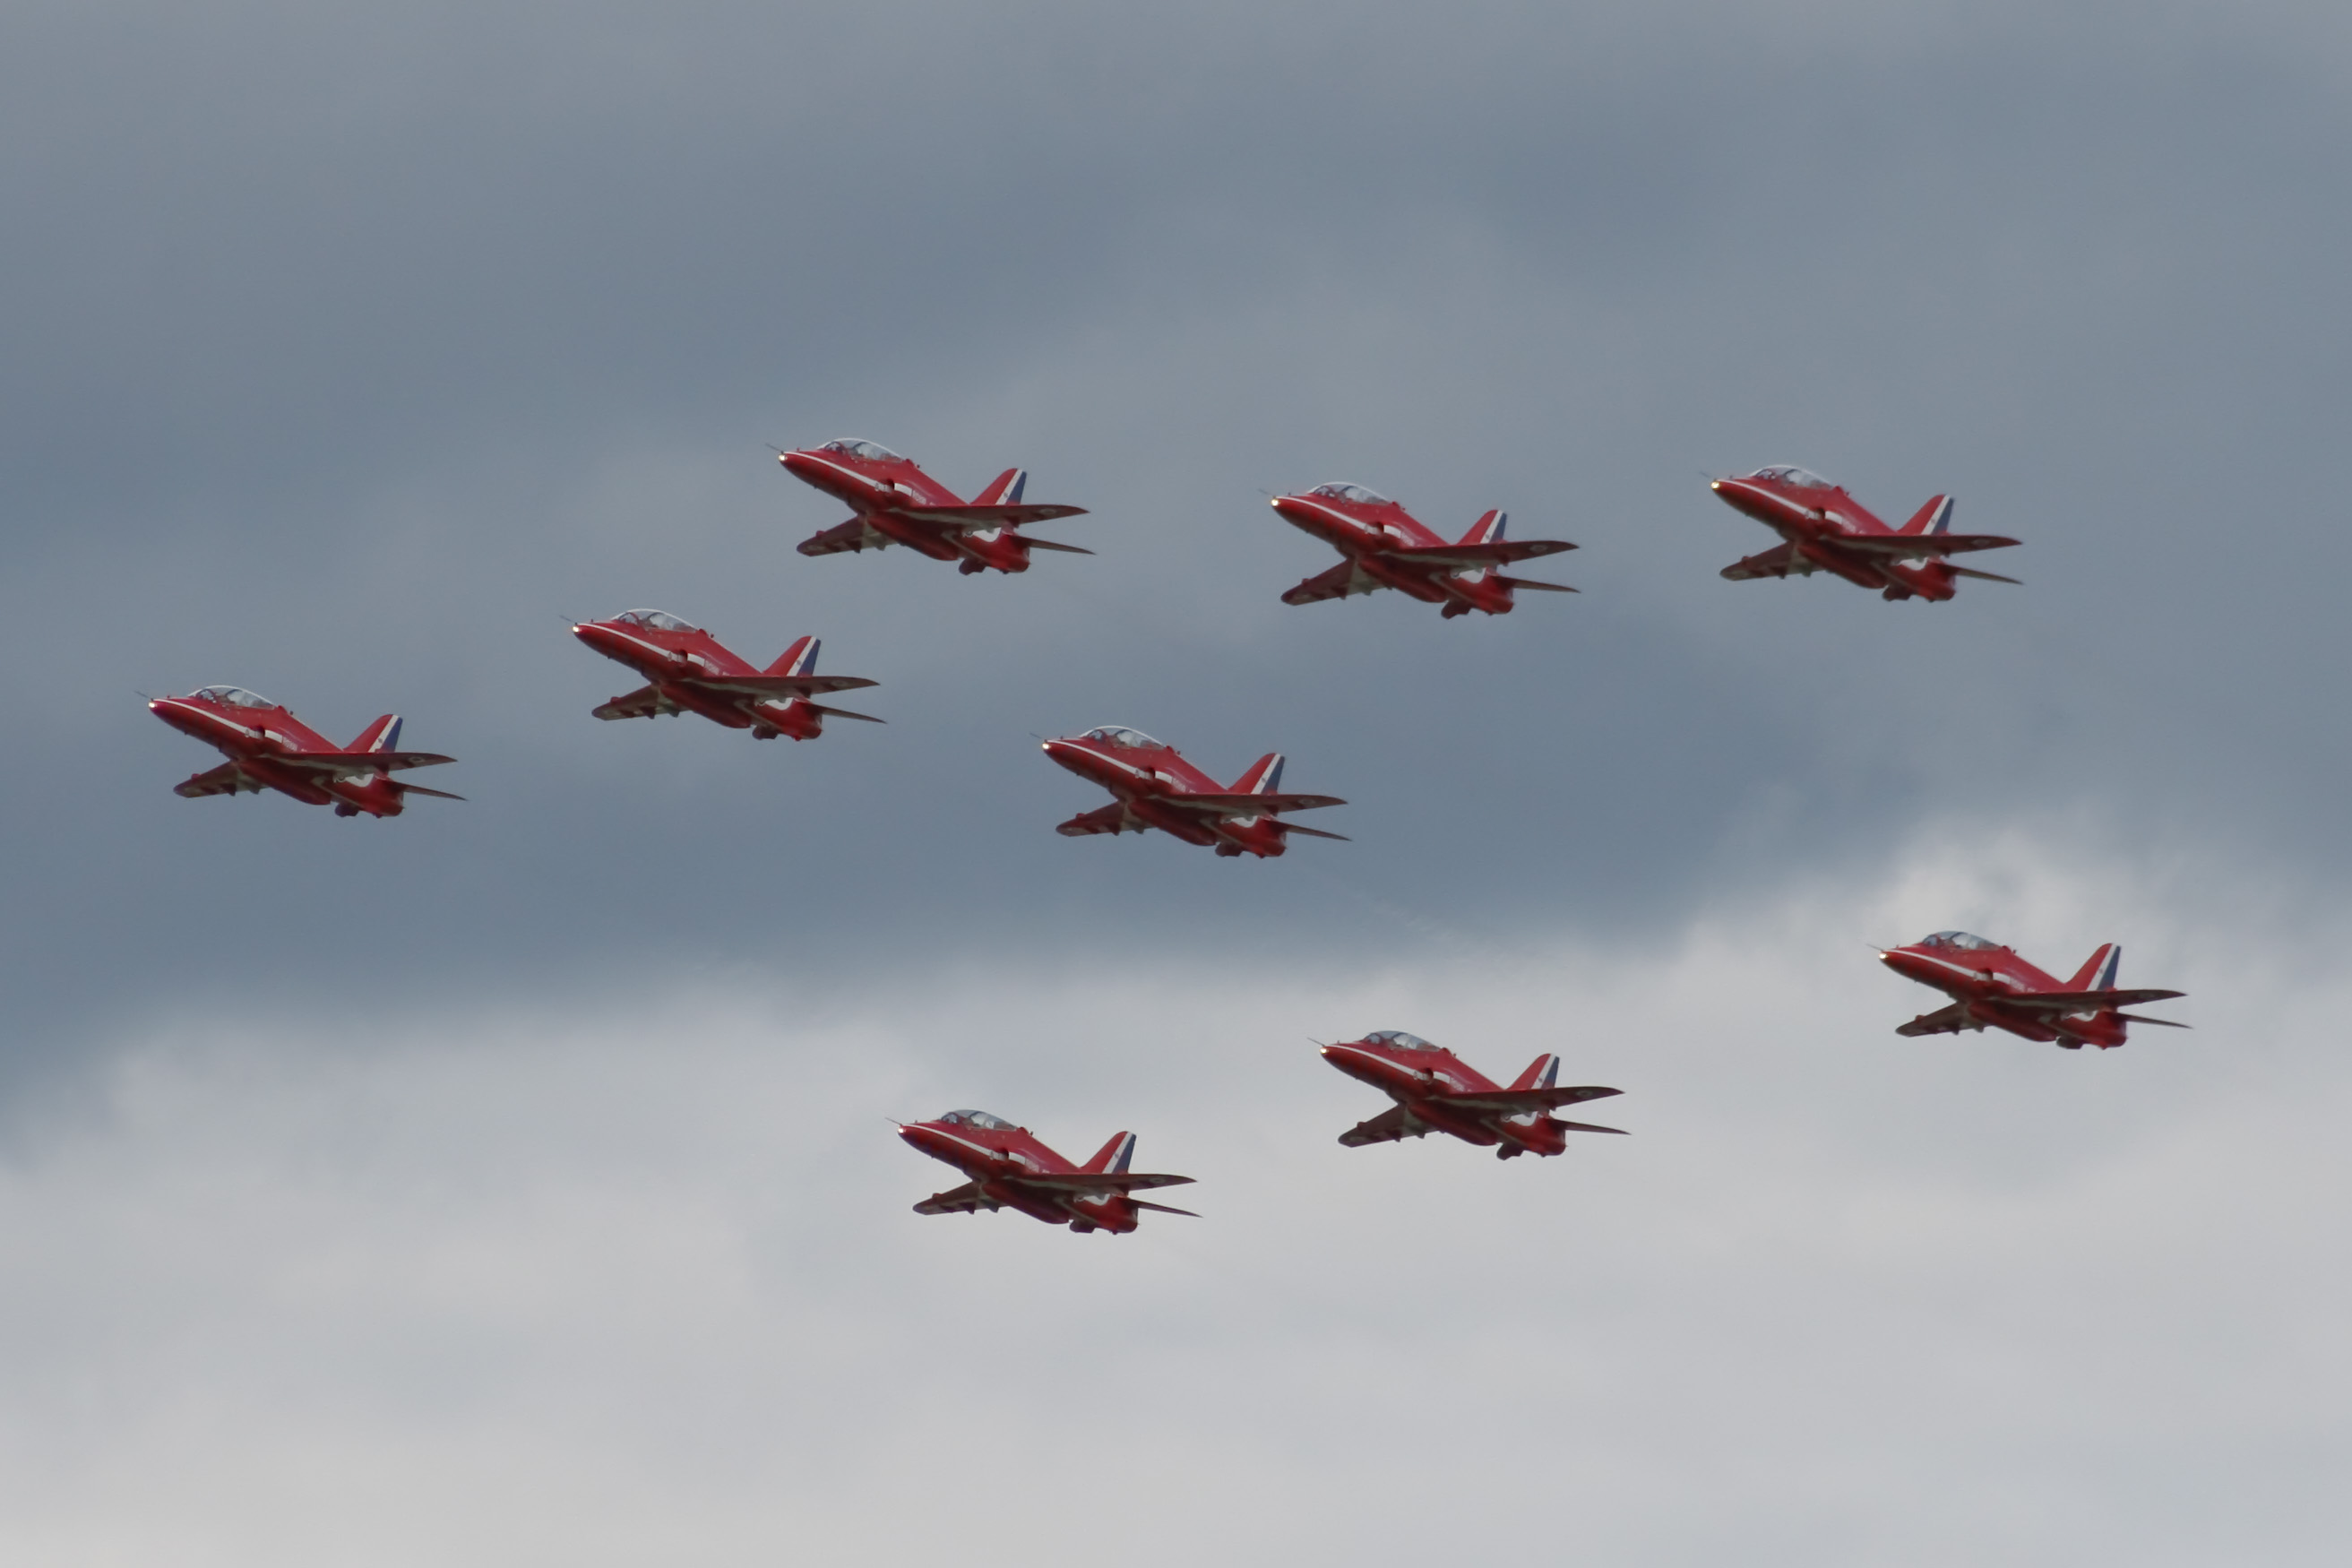
wing, airplane, aircraft, jet, red, vehicle, airline, aviation, flight, formationflying, air show, air force, aerobatics, fighter aircraft, atmosphere of earth, general aviation